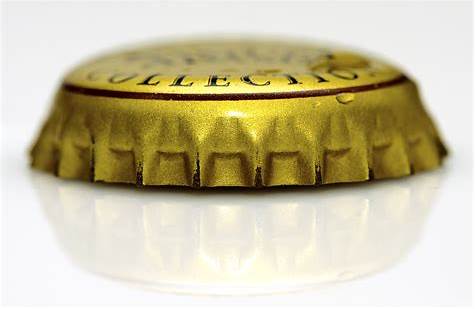
Label: metal